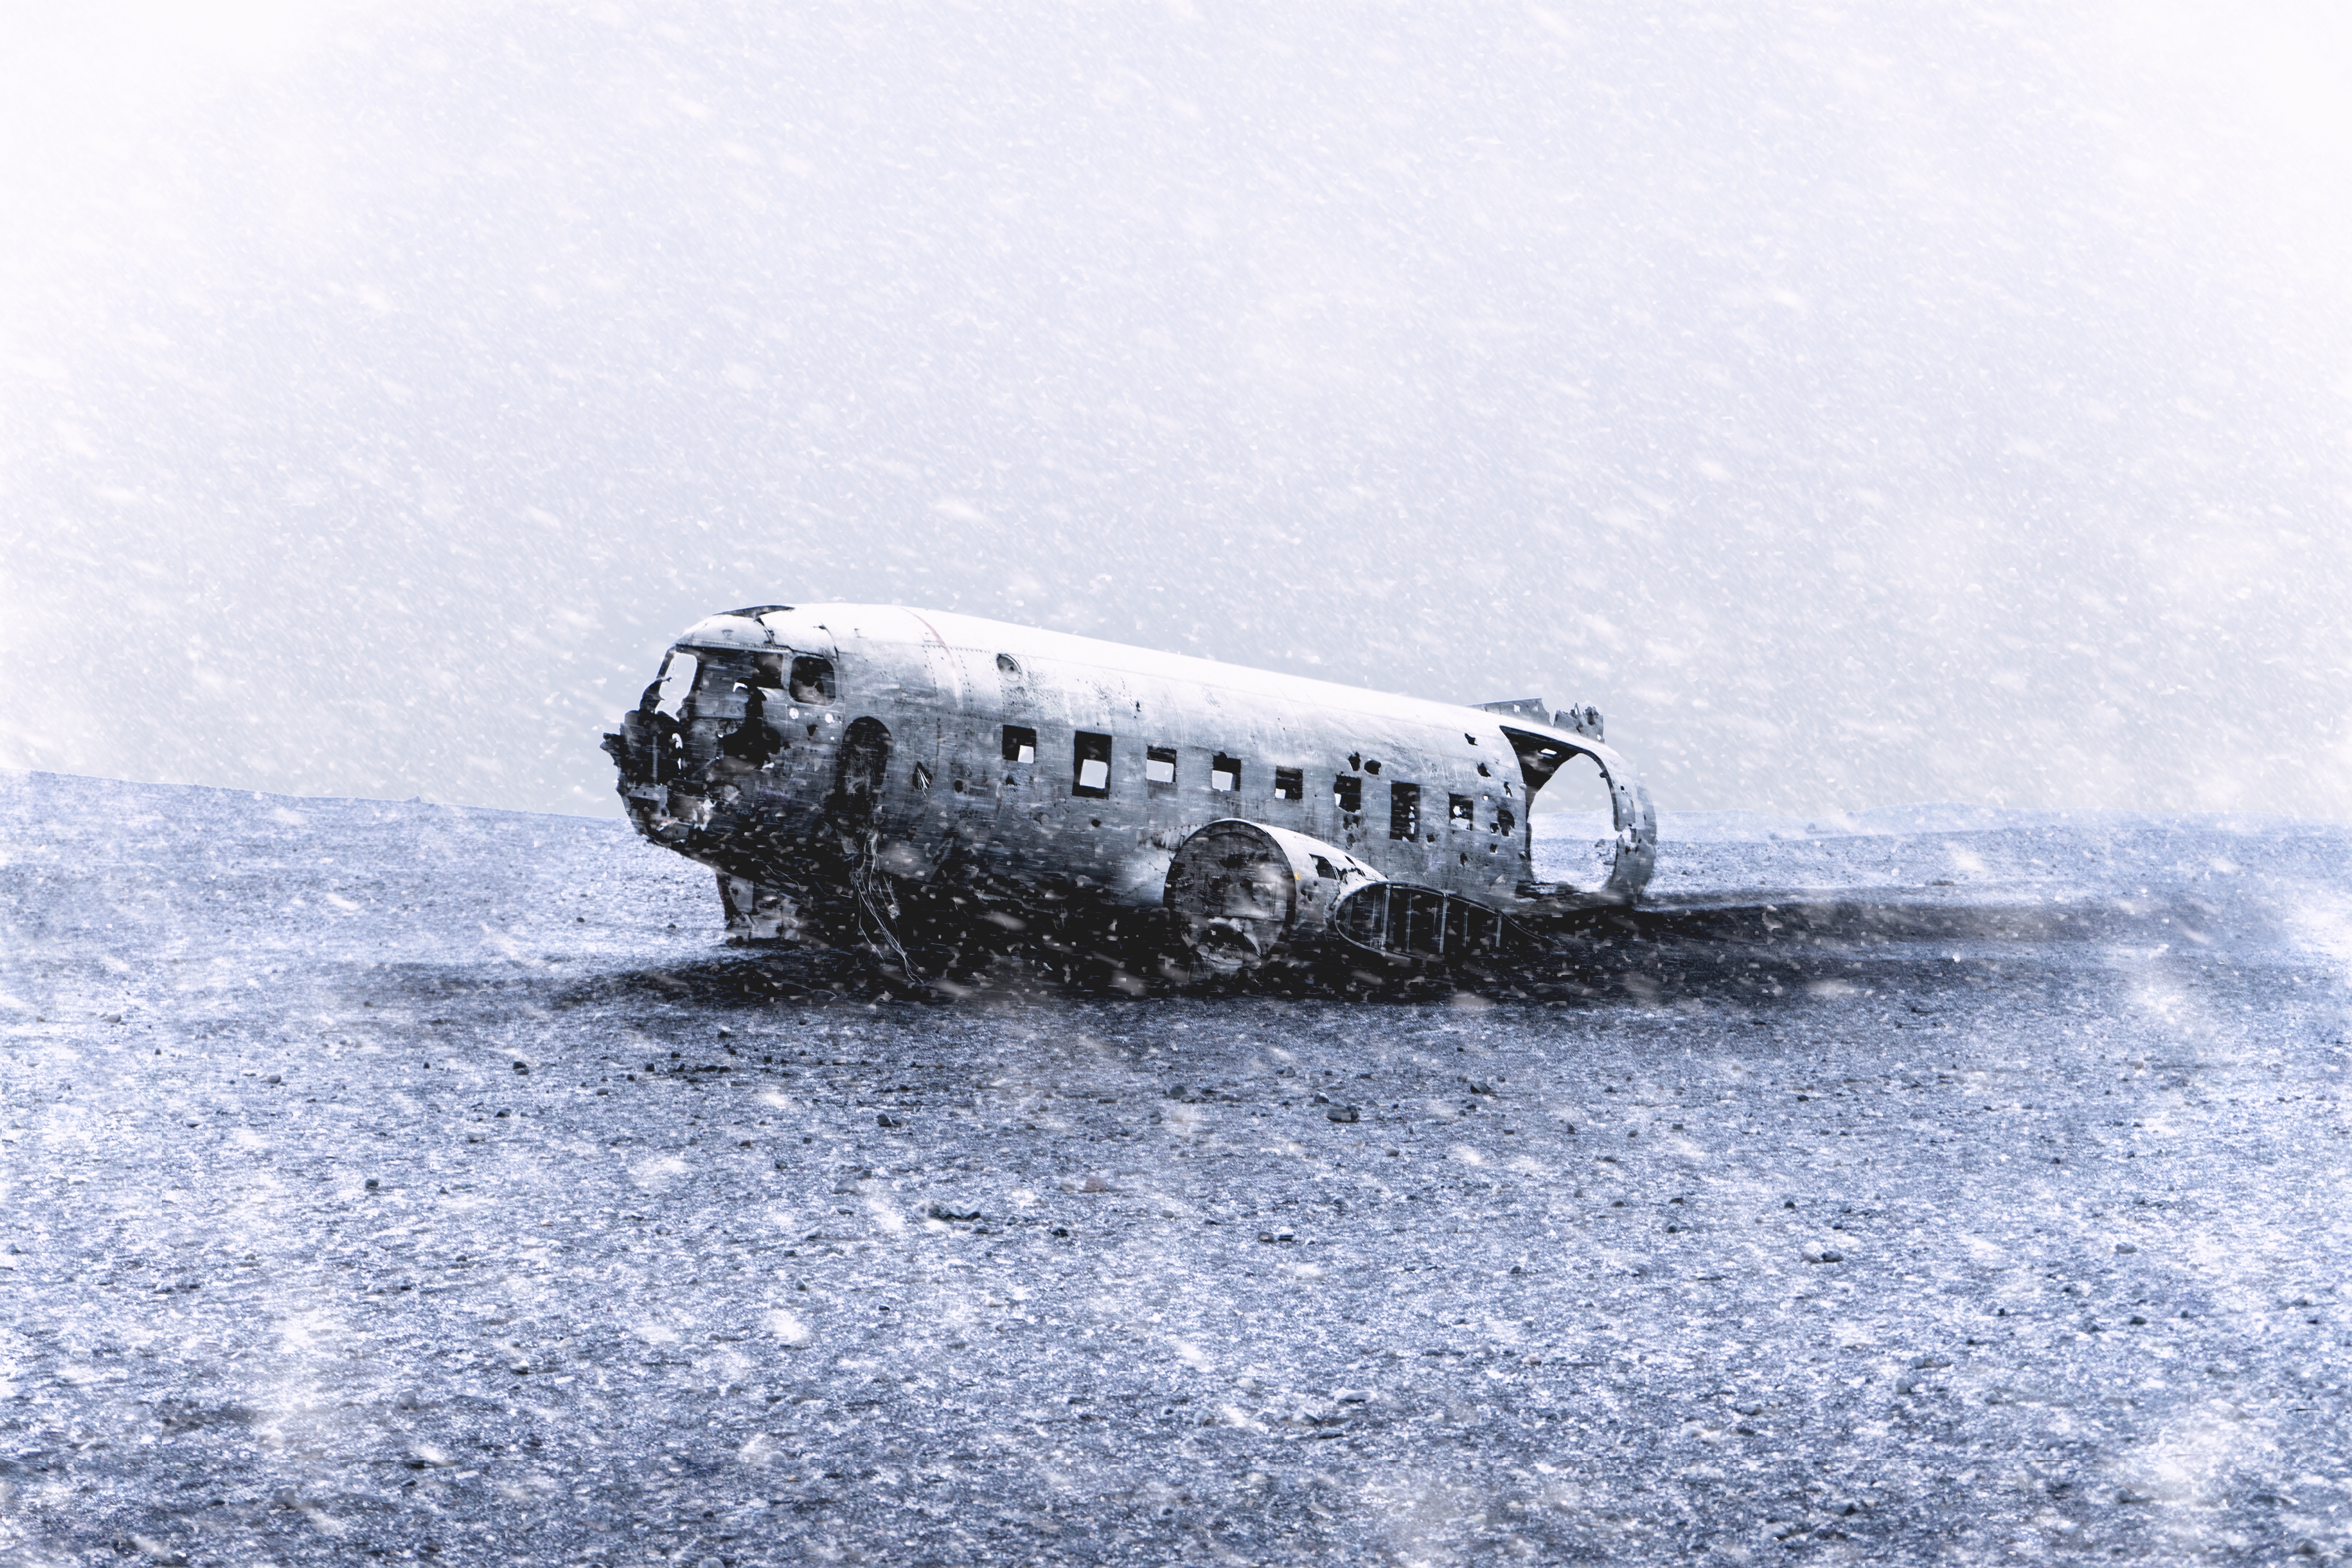
vehicle, snow, winter, winter storm, freezing, ice